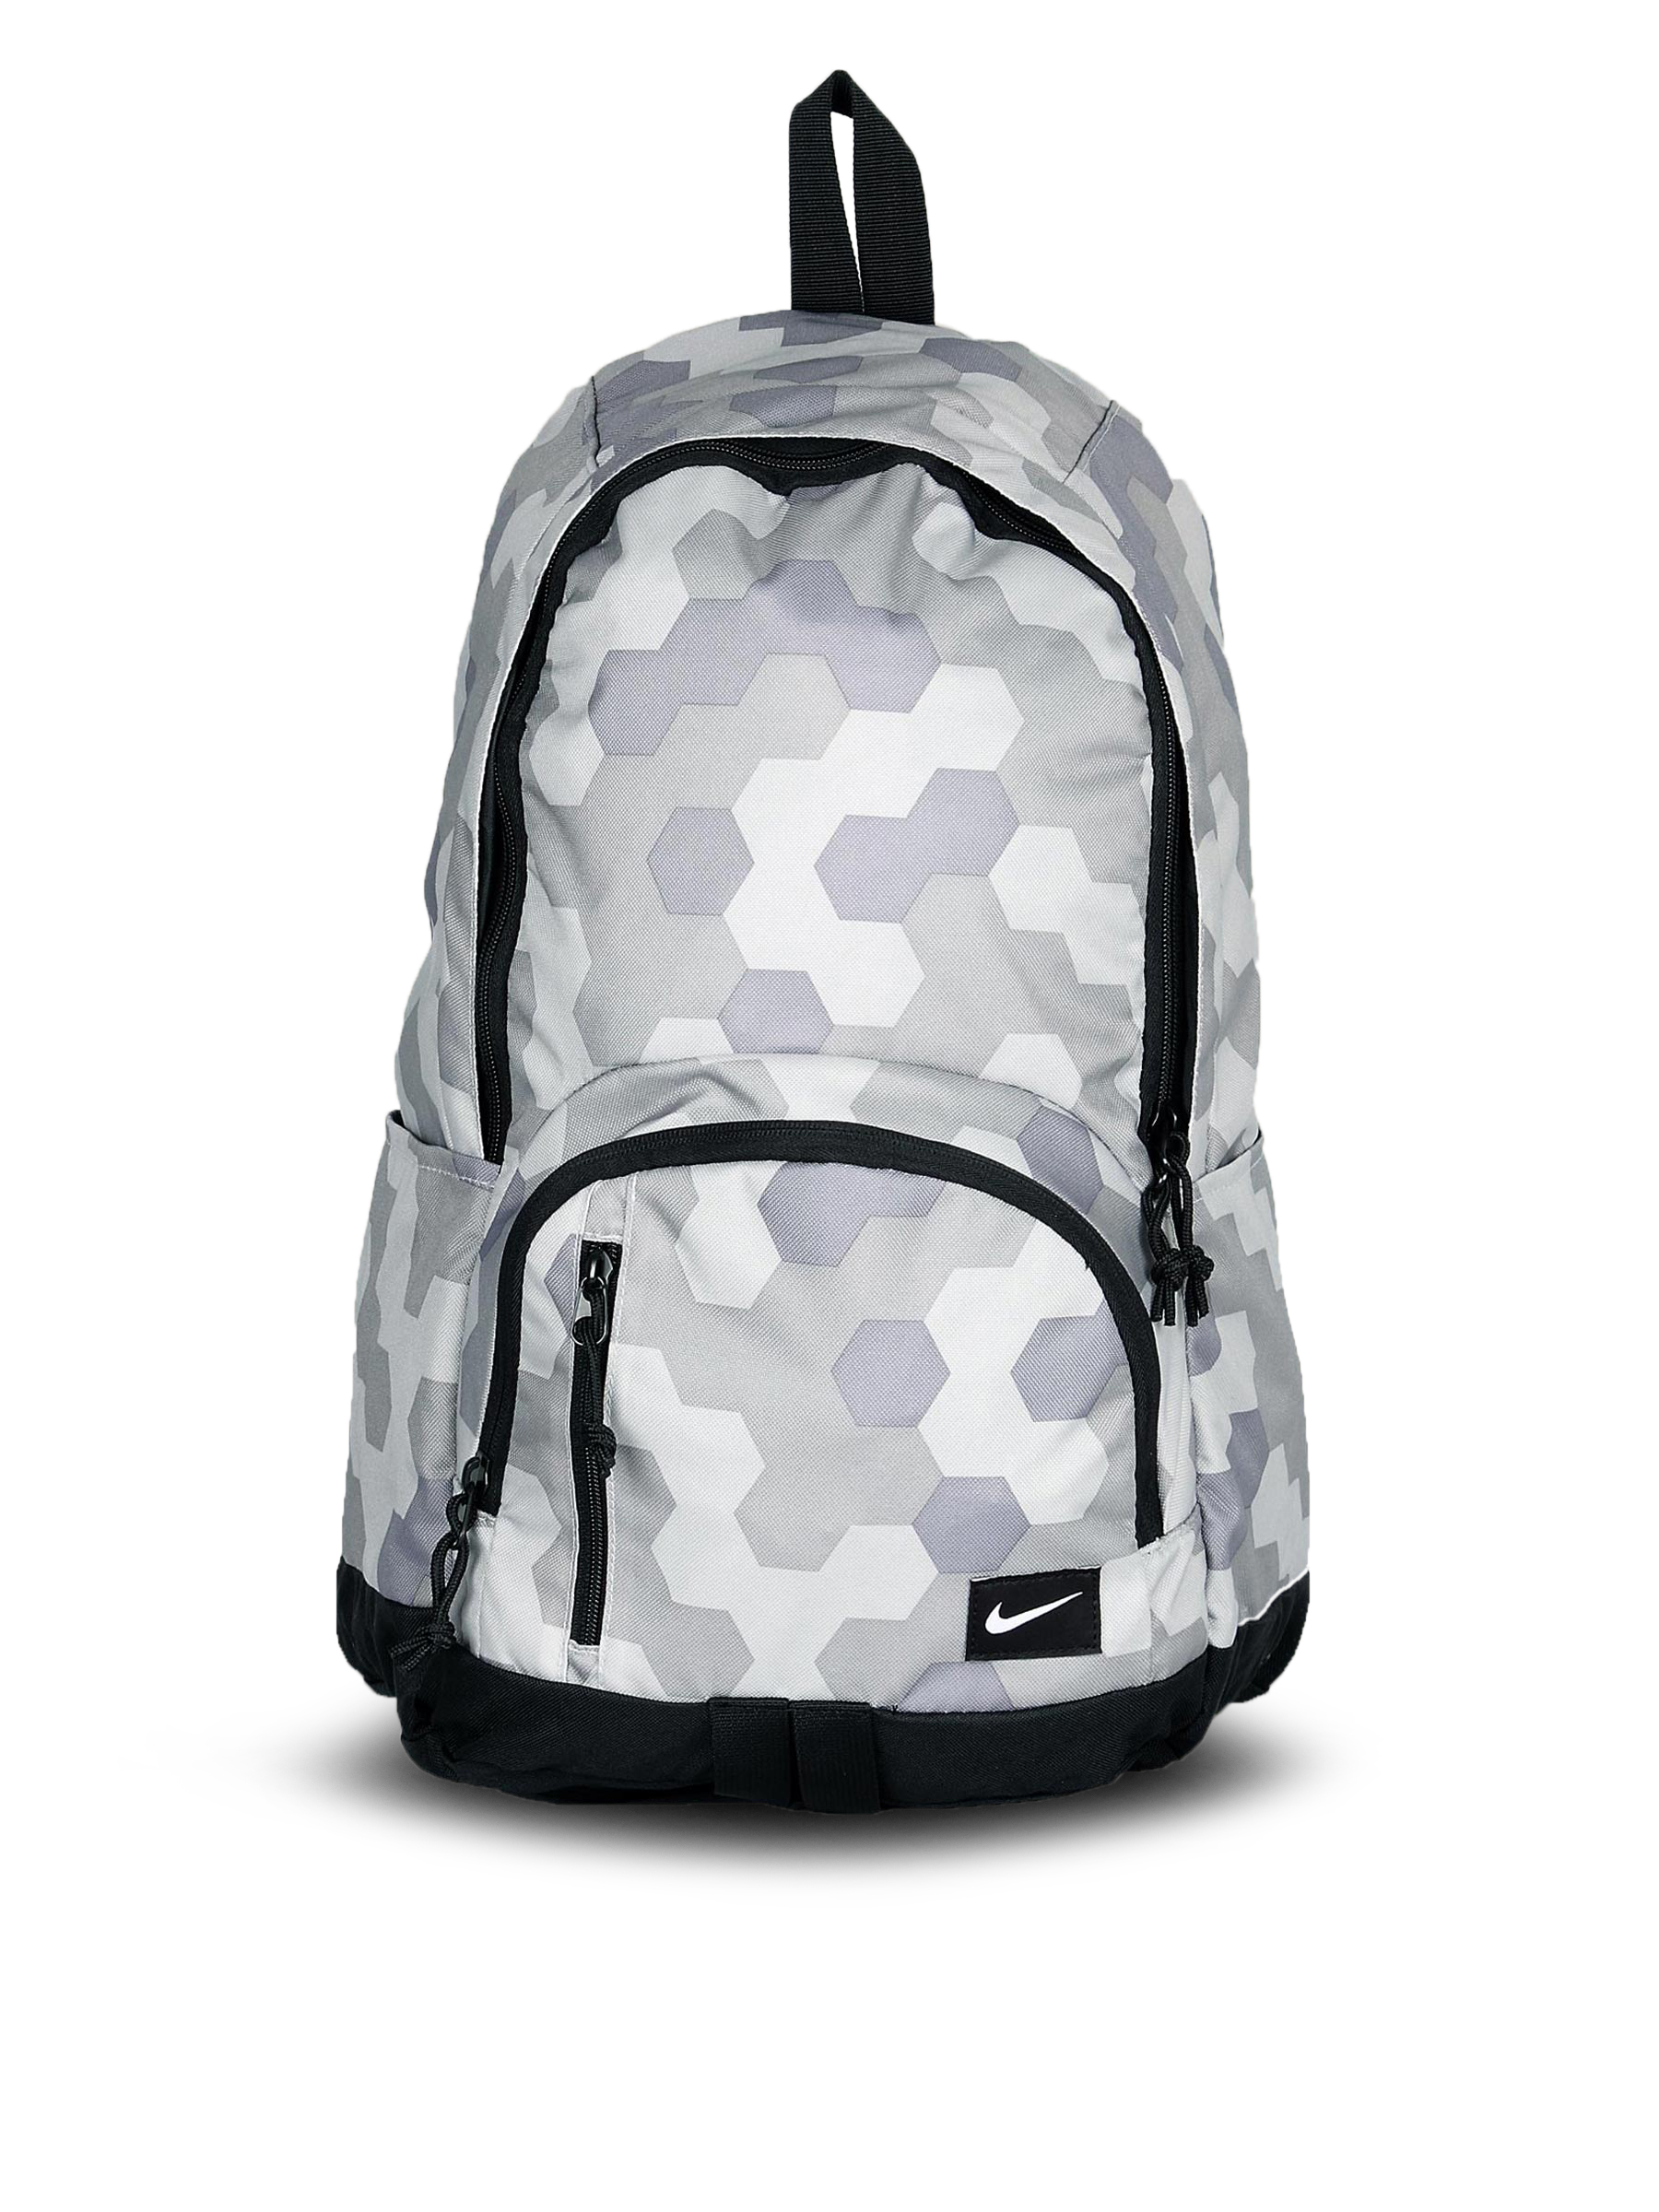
Nike Unisex All Access SO Grey Backpack
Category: Accessories / Bags / Backpacks
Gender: Unisex
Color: Grey
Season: Summer 2011
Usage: Sports